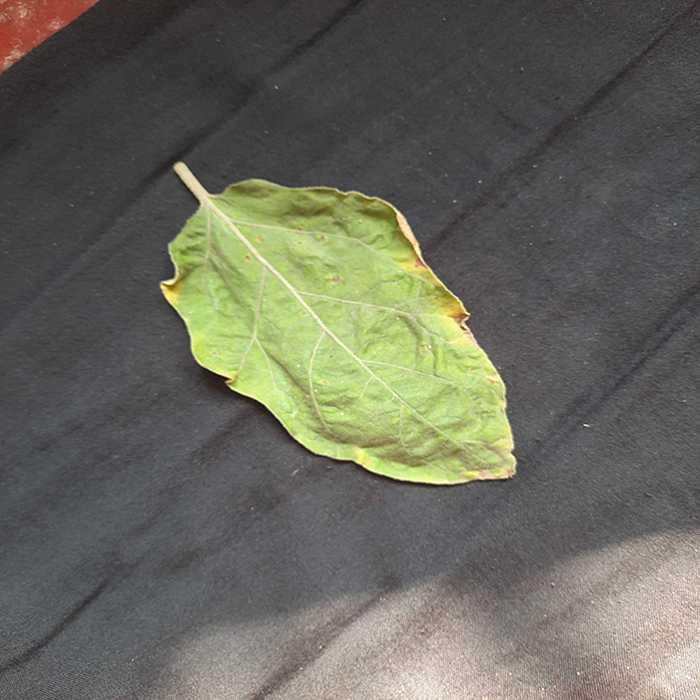
Plant: Eggplant
Label: Eggplant begomovirus